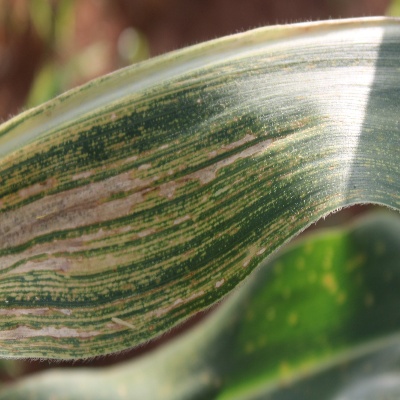
Crop: Maize
Condition: leaf blight